Brouains

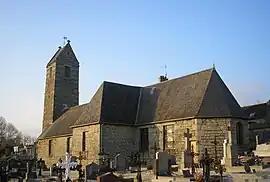
The church of Notre-Dame

Brouains is a commune in the Manche department in Normandy in northwestern France.